Kennedy Crossan School

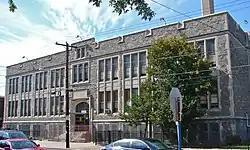
Kennedy Crossan School, October 2010

The Kennedy Crossan Academics Plus Elementary School is an historic, American elementary school building that is located in the Burholme neighborhood of Philadelphia, Pennsylvania. It is part of the School District of Philadelphia.